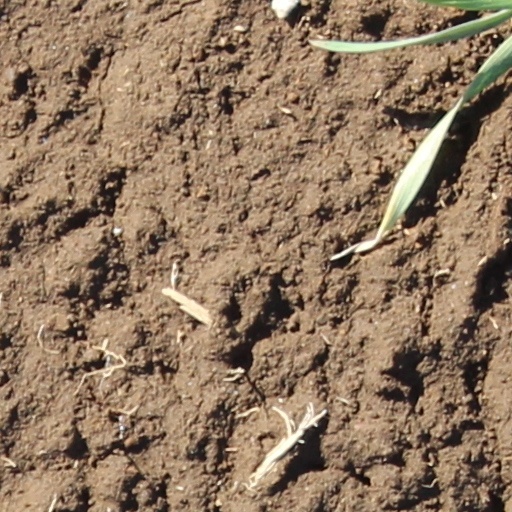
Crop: wheat